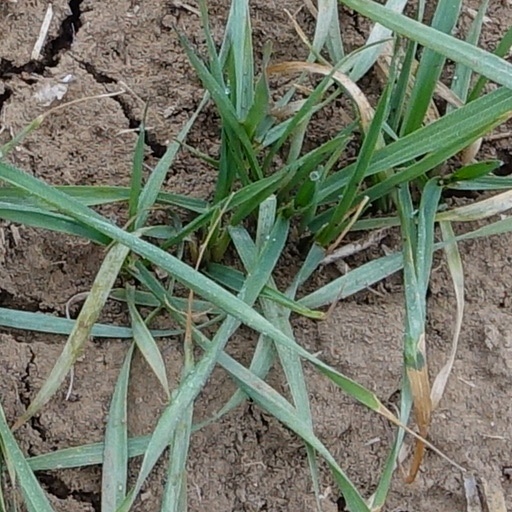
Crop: wheat